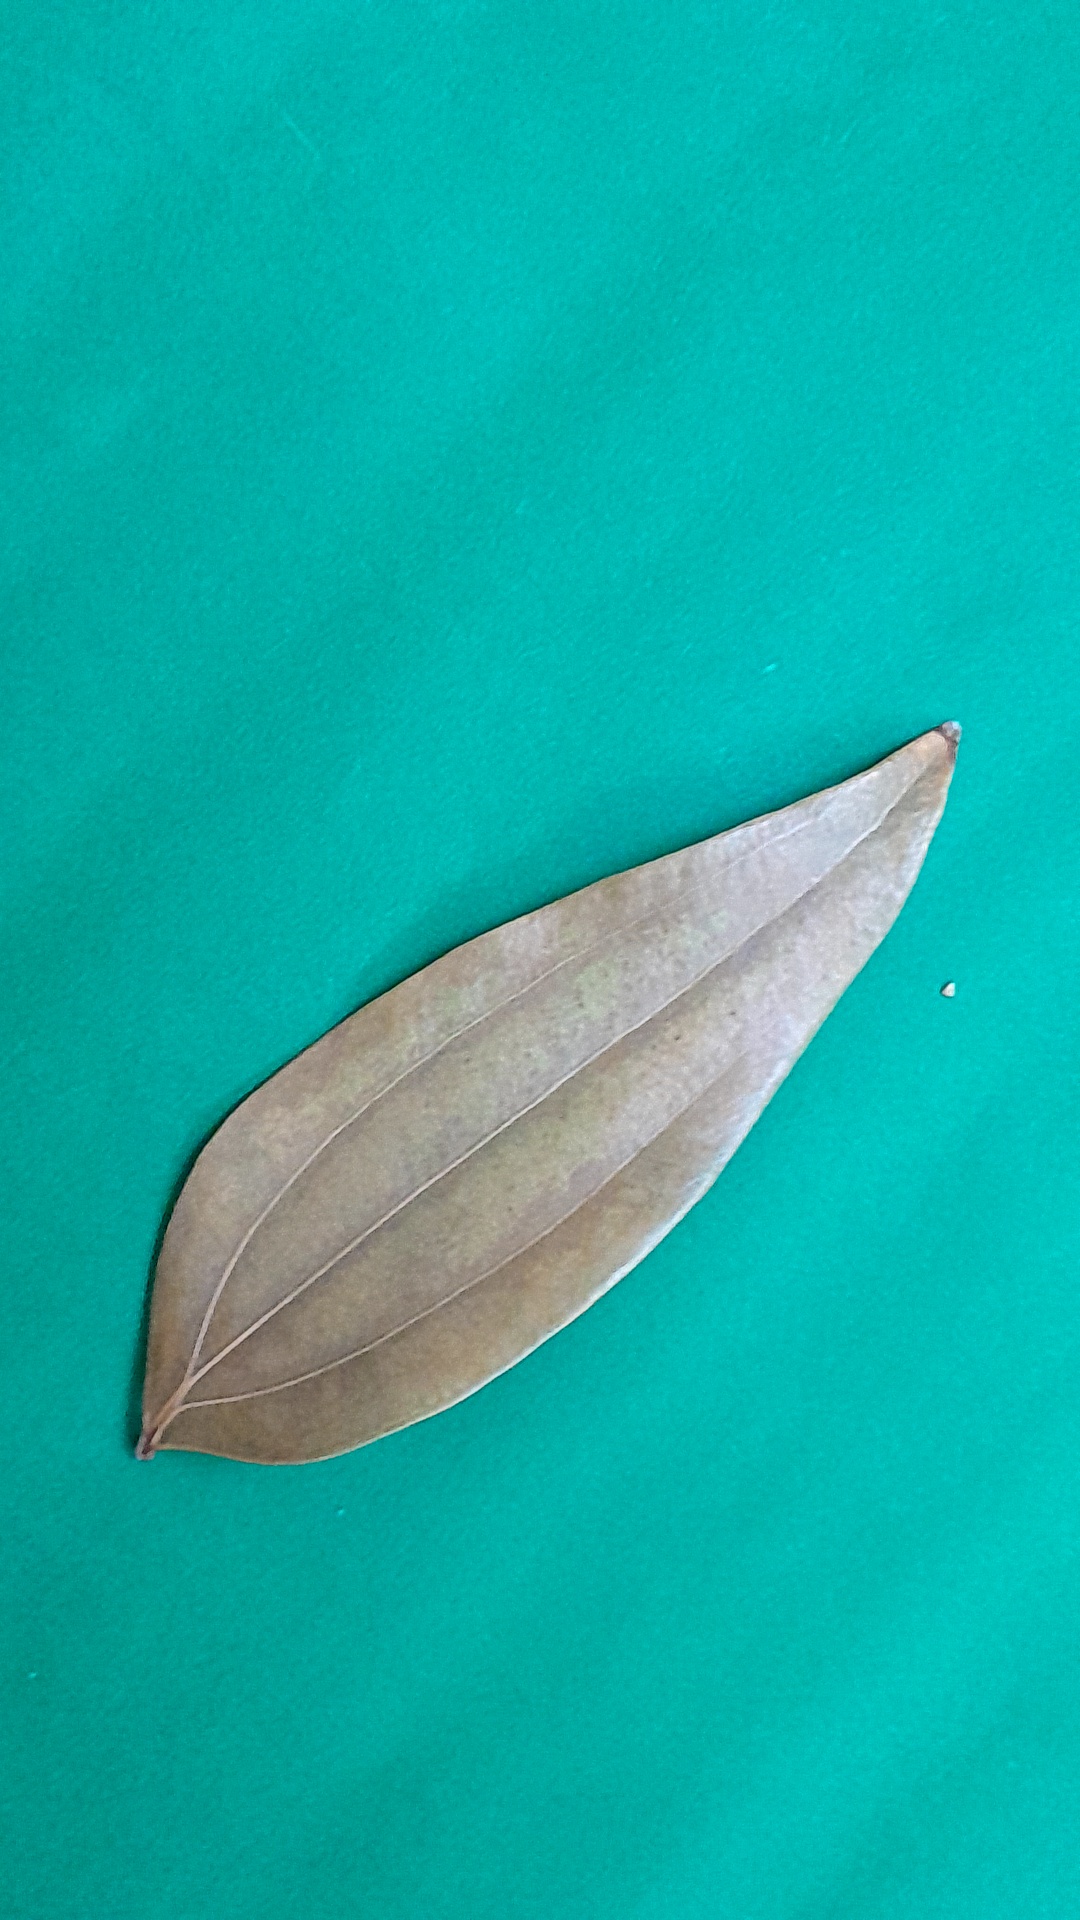
Label: Dry Leaf